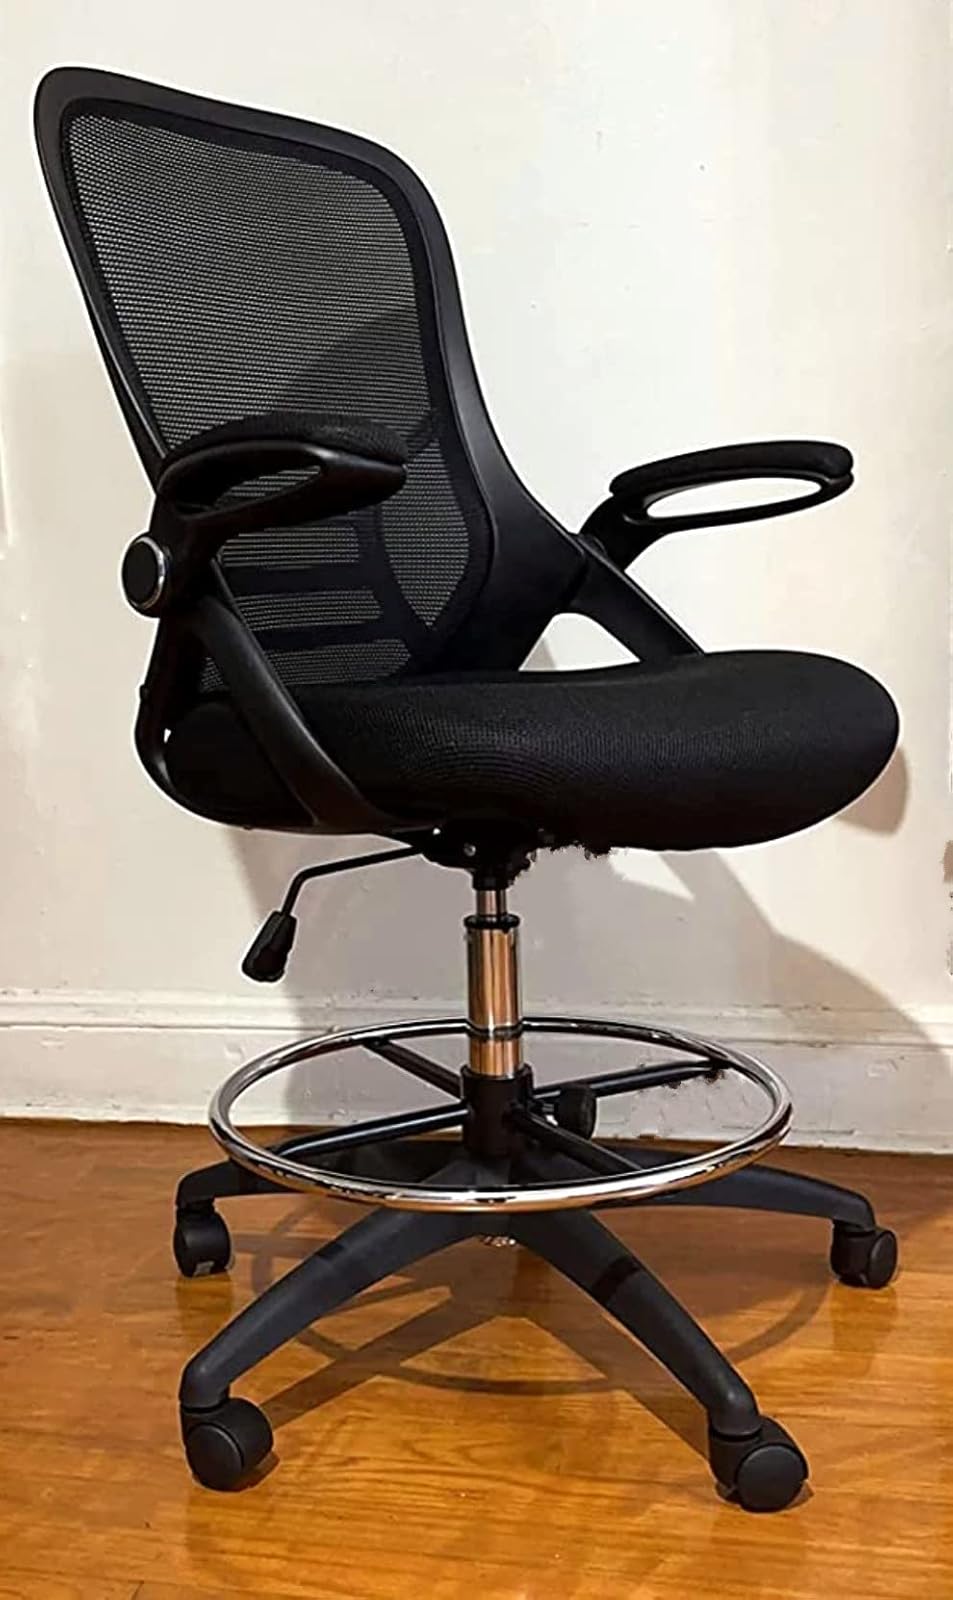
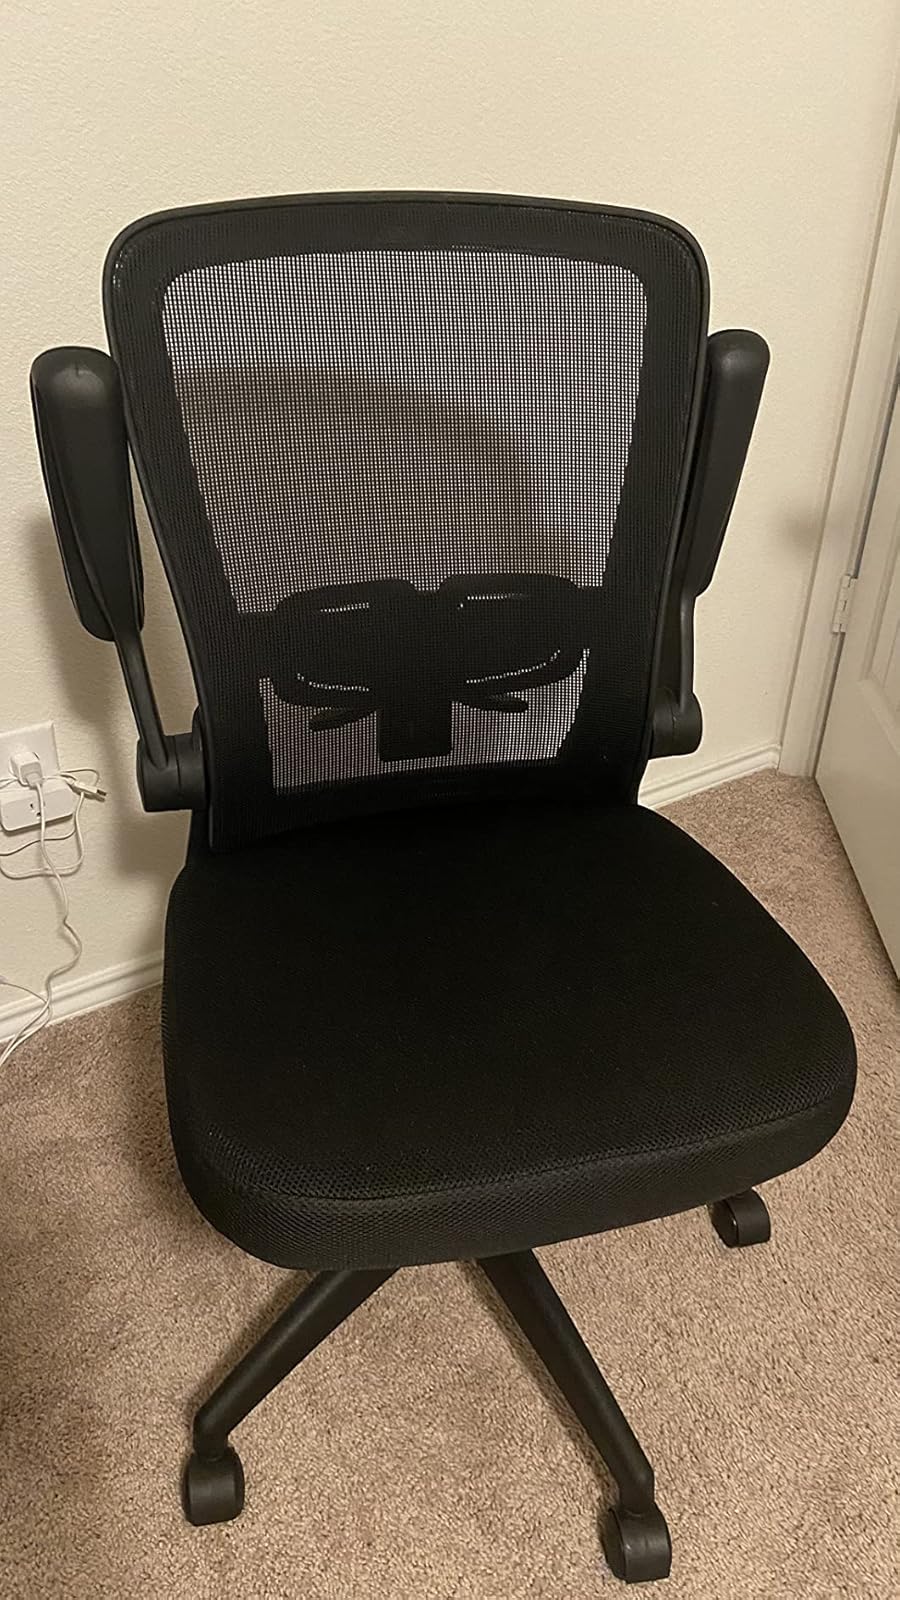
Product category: items_chair
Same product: no